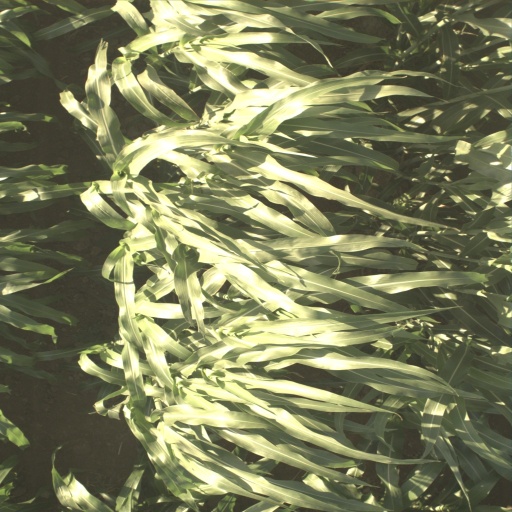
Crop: sorghum